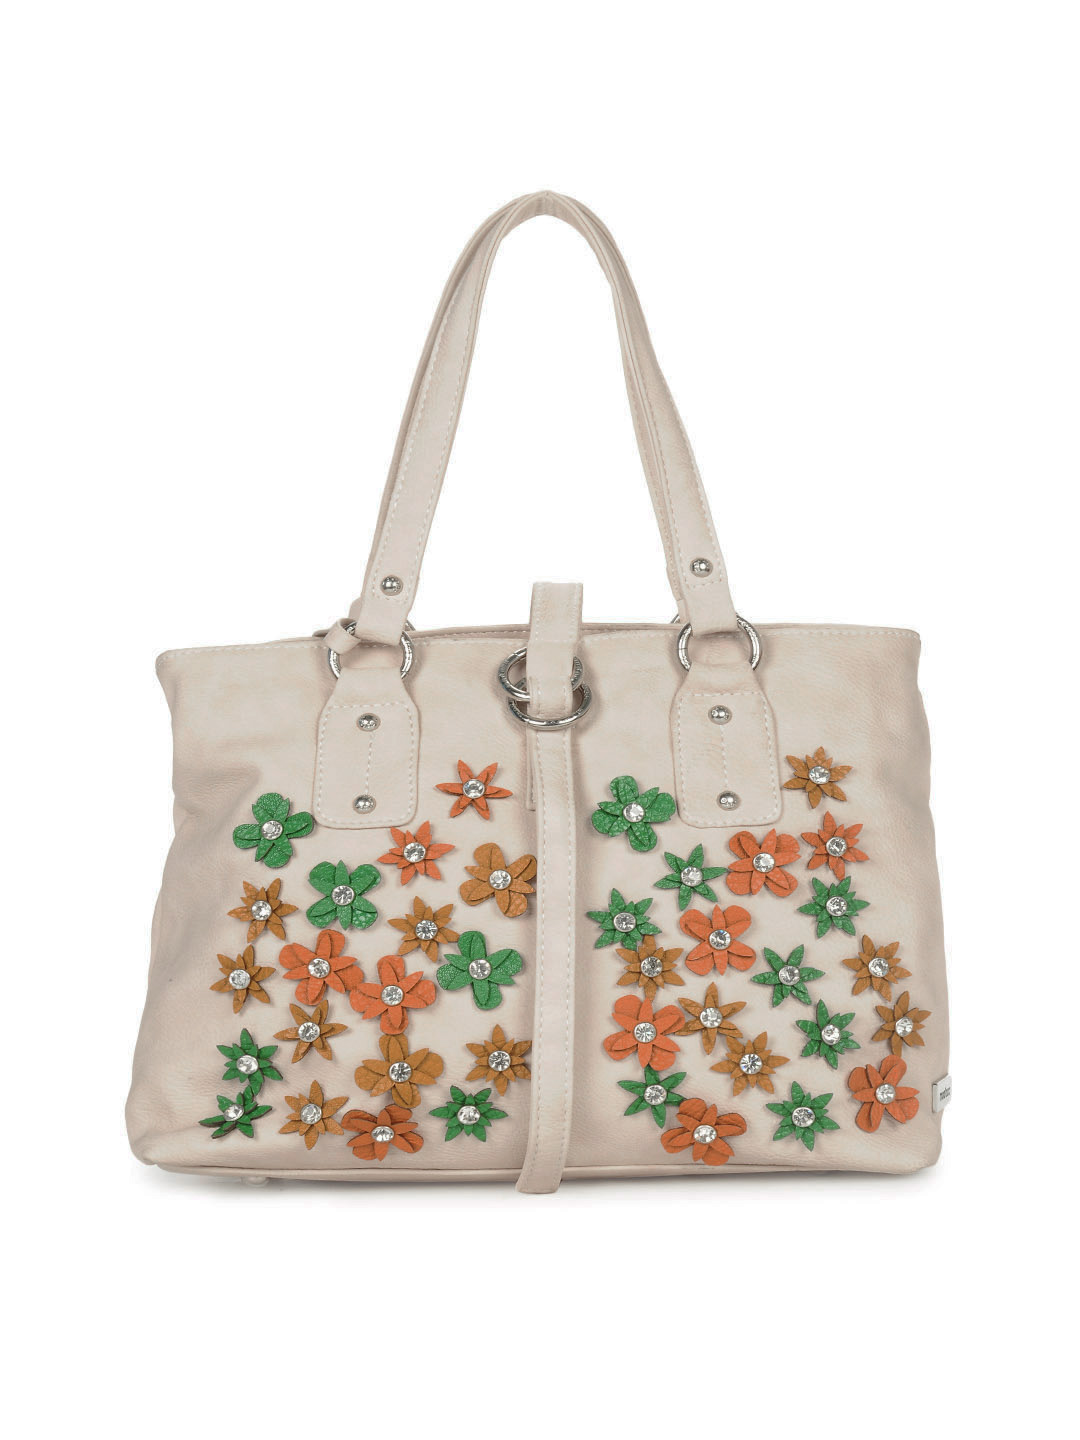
Mod-acc Women Beige Handbag
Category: Accessories / Bags / Handbags
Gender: Women
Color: Beige
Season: Summer 2012
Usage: Casual